Ladná

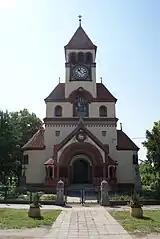
Church of Saint Michael the Archangel

The main landmark of Ladná is the Church of Saint Michael the Archangel. It was built in the Neo-Romanesque style in 1911–1914.